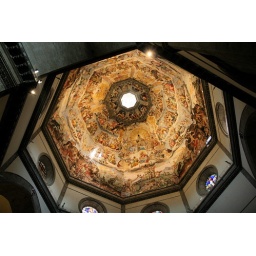
Florence, Laatste Oordeel-fresco's door Vasari in de koepel van de Duomo, de kathedraal.